Reza Shah

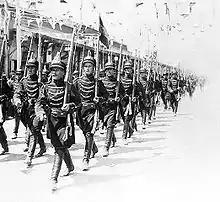
Military parade in Tehran on the occasion of the coronation of Reza Shah, 1926

On 14 January 1921, the commander of the British Forces in Iran, General Edmund "Tiny" Ironside, promoted Reza Khan, who had been leading the Tabriz battalion, to lead the entire brigade. About a month later, under British direction, Reza Khan led his 3,000-4,000 strong detachment of the Cossack Brigade, based in Niyarak, Qazvin, and Hamadan, to Mehrabad (then on the outskirts of Tehran). As negotiations with the Qajar representatives broke down and the Cossacks advanced toward the capital, Sardar Homayoun ordered the artillery units to fire on the approaching forces in an attempt to halt the uprising. A young officer named Mahmud Mir-Djalali, who was serving as the artillery unit commander at the old gates of Tehran, controlling access to the city, made the ultimate decision to disobey these orders. Instead of opening fire on the Cossacks, he commanded that the gates of Tehran be opened, allowing Reza Khan and his forces to enter the city unchallenged and seize the capital. Additionally, Mir-Djalali personally had two cannon rounds fired over Golestan Palace, serving as a signal that the coup had reached the heart of the city. The sound of the cannon fire reportedly terrified Ahmad Shah Qajar, breaking his already wavering resolve to resist. He retreated to the Farahabad Palace, where he ultimately surrendered to Reza Khan.